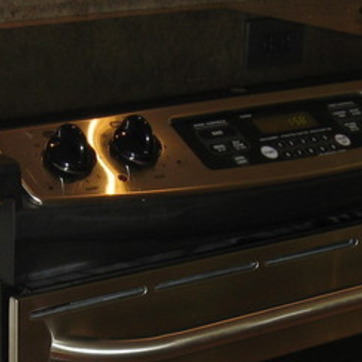
Material: metal